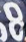
Number: 8